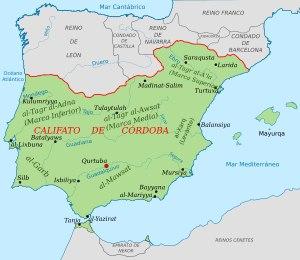
Ceci est une liste chronologique des émirs qui ont dirigé l'émirat de Cordoue, de sa création, en 756, à sa transformation en califat, en 929.
La guerre civile en al-Andalus est une période marquée par l'effondrement du califat de Cordoue. La mort d'Al-Mansûr en 1002 marque son début et la constitution des taïfas, vers 1040, clôt cette première période de guerre civile.